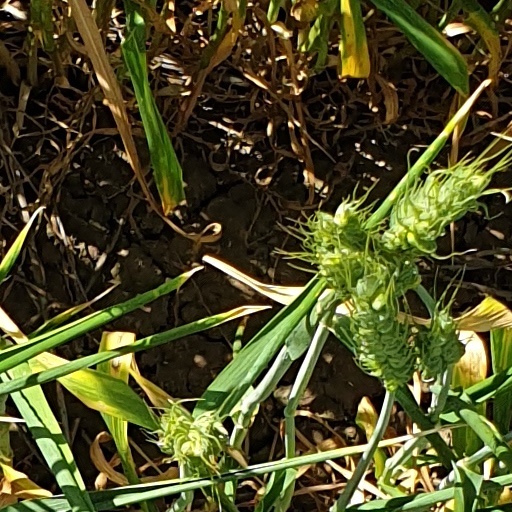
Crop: wheat